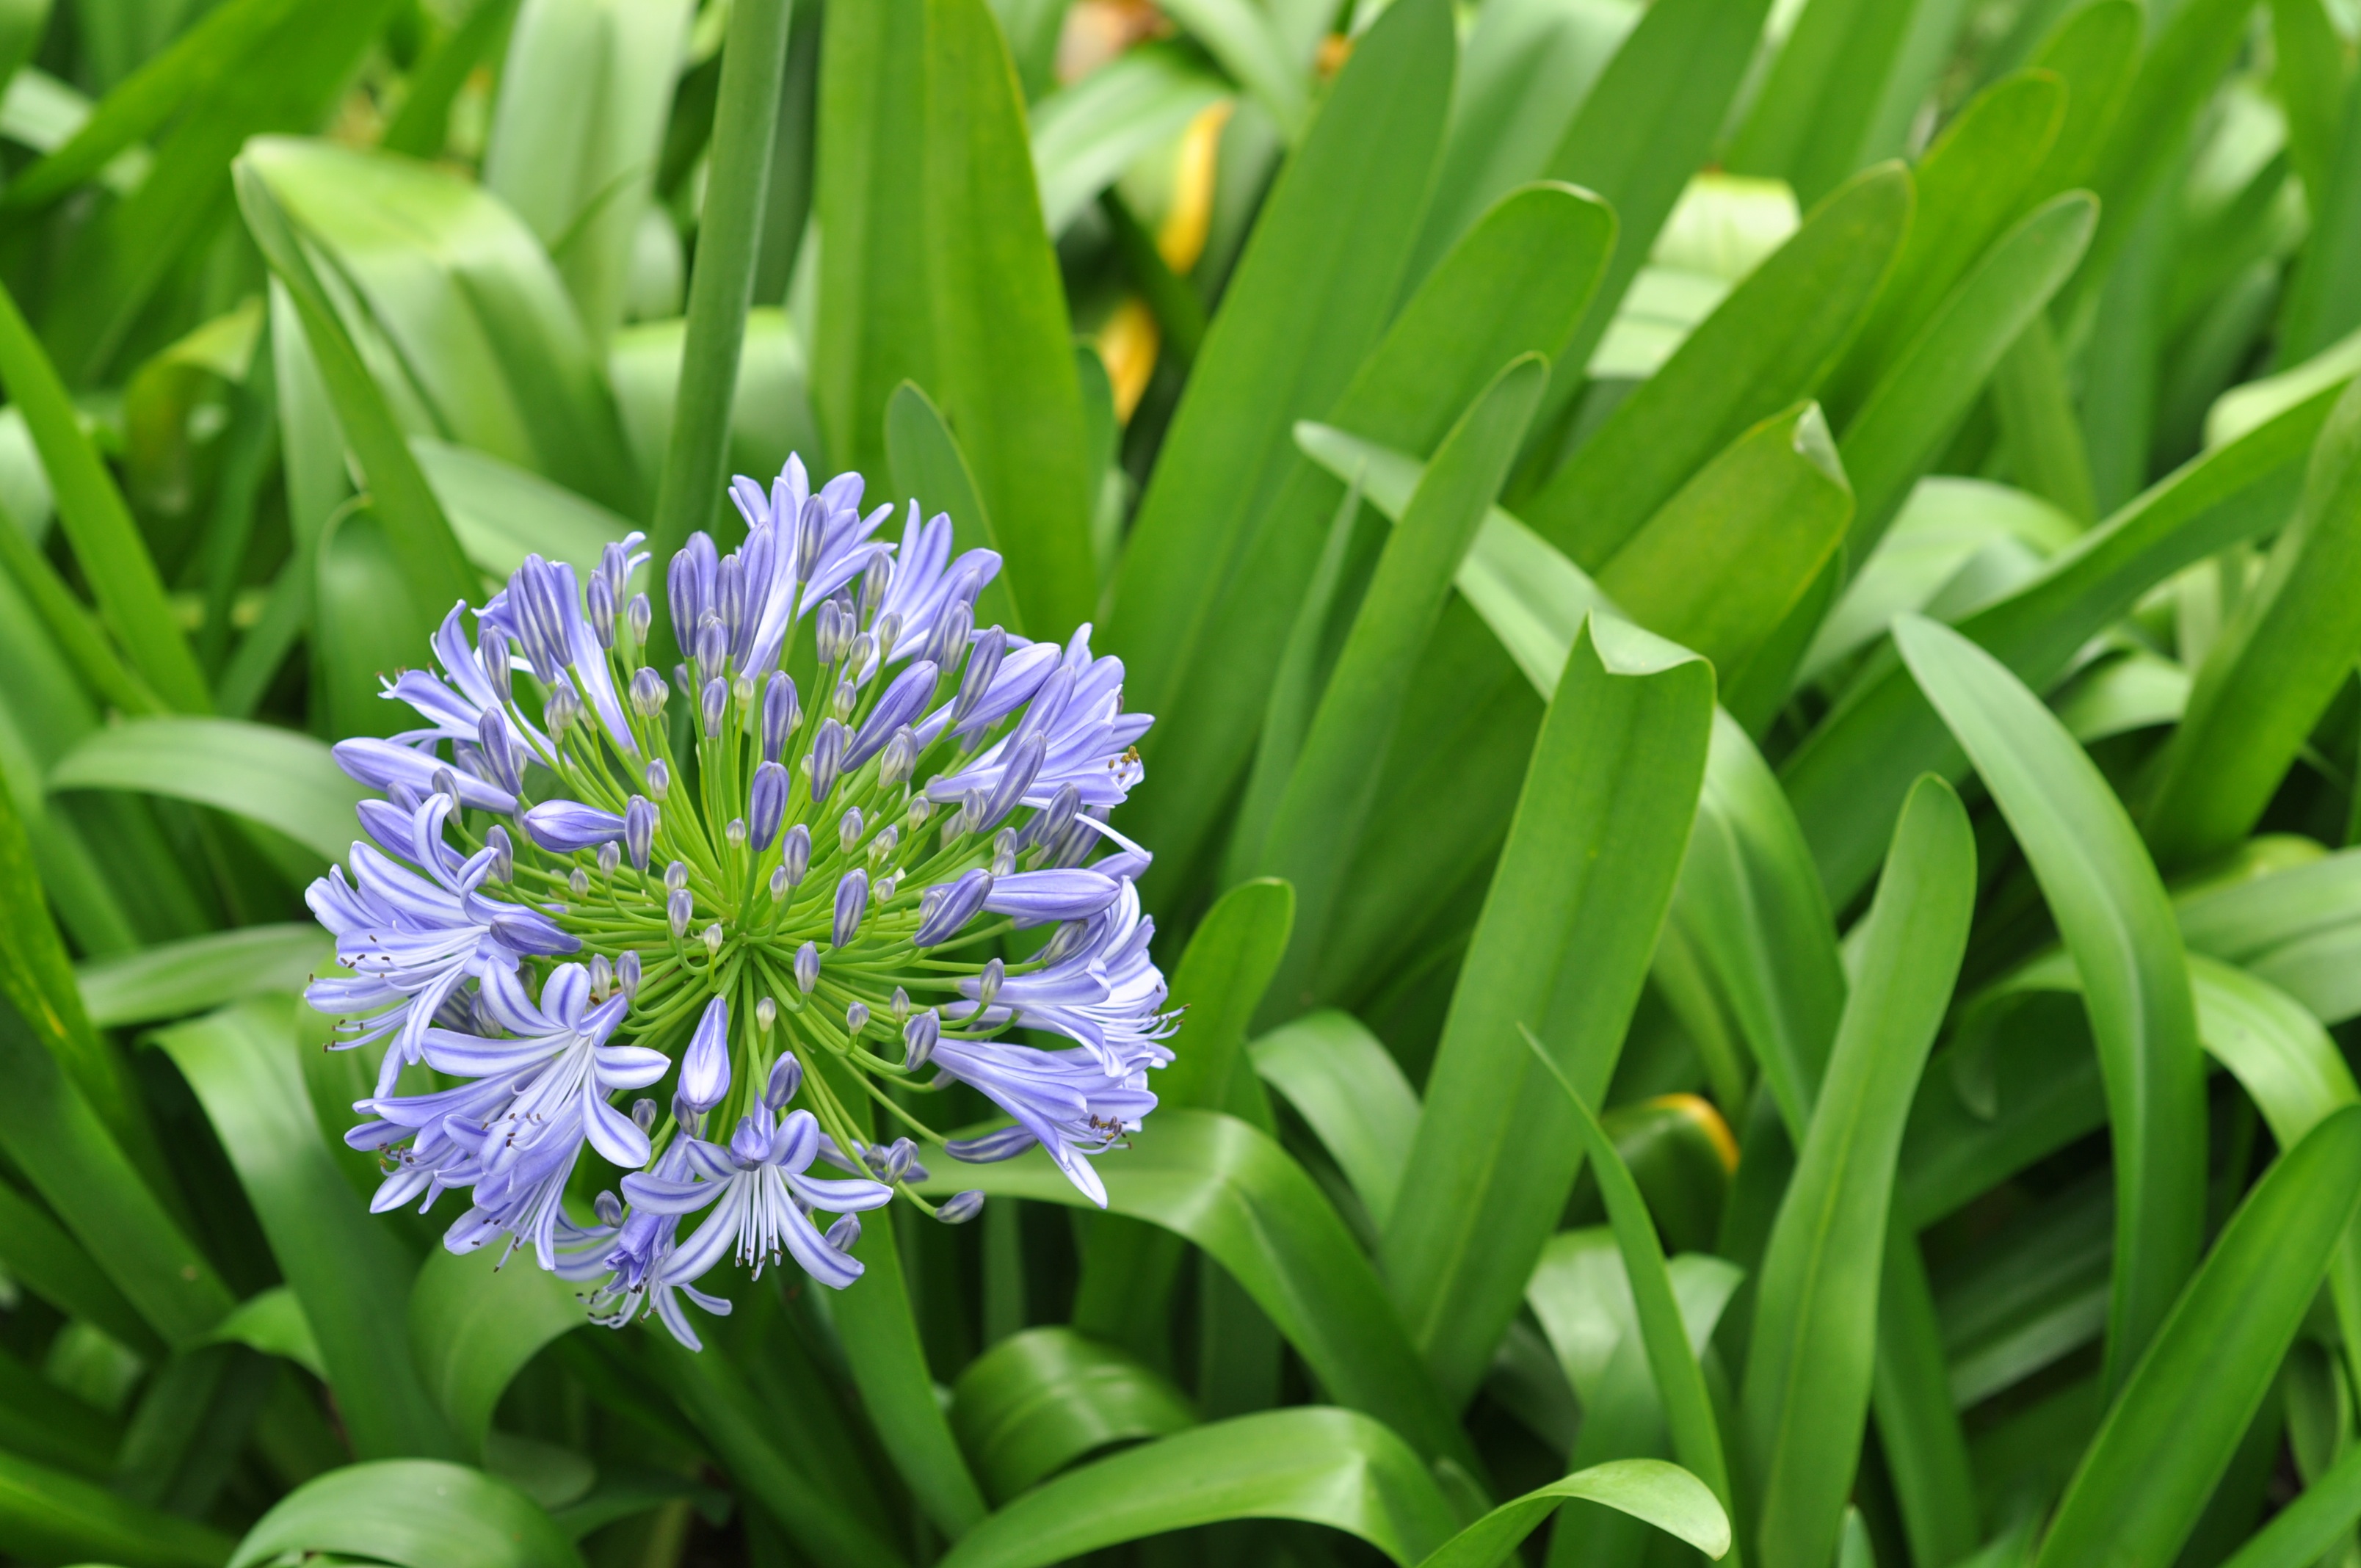
grass, plant, lawn, flower, food, green, herb, produce, vegetable, botany, garden, flora, chives, hyacinth, flowering plant, land plant, onion genus